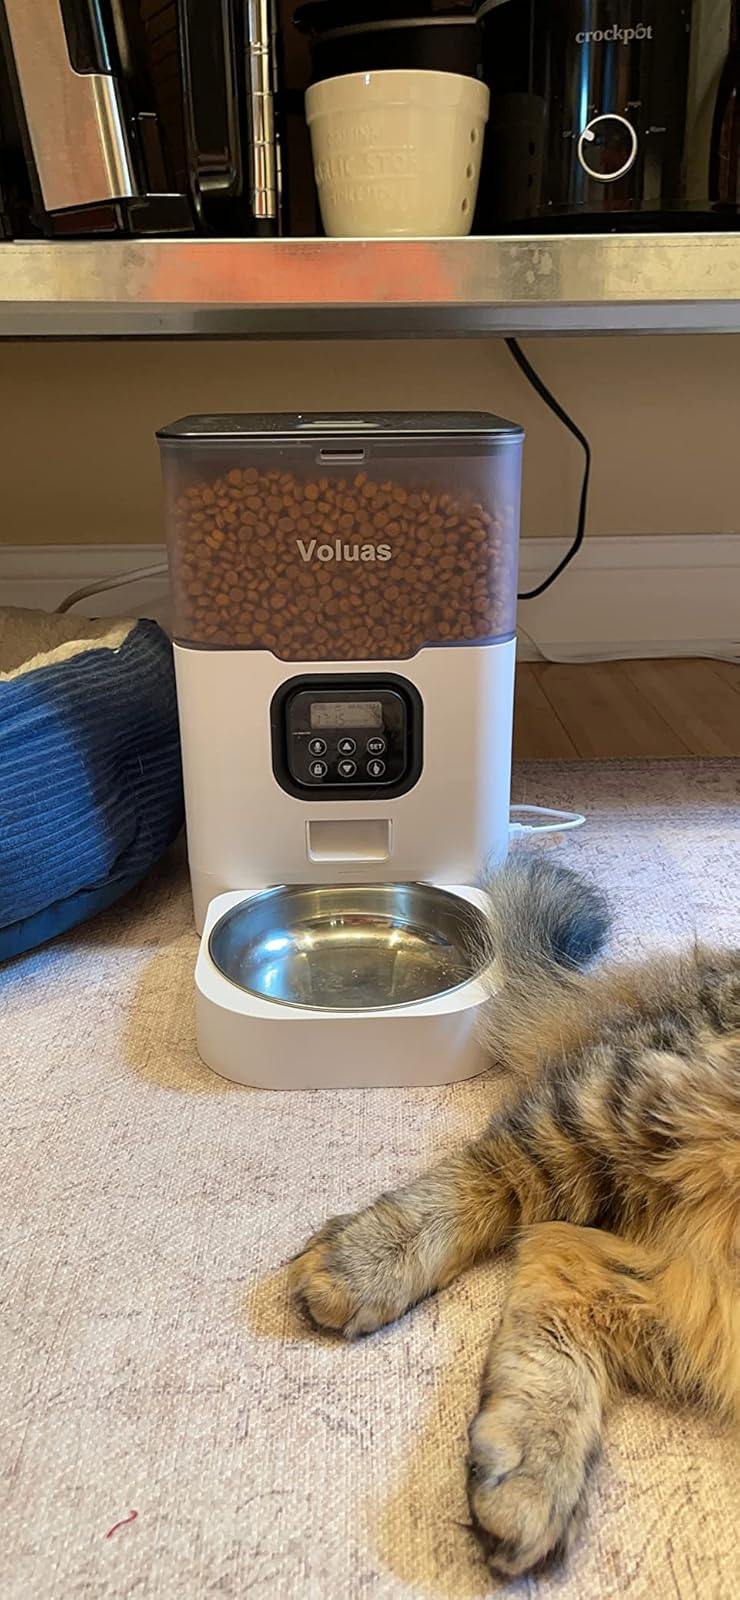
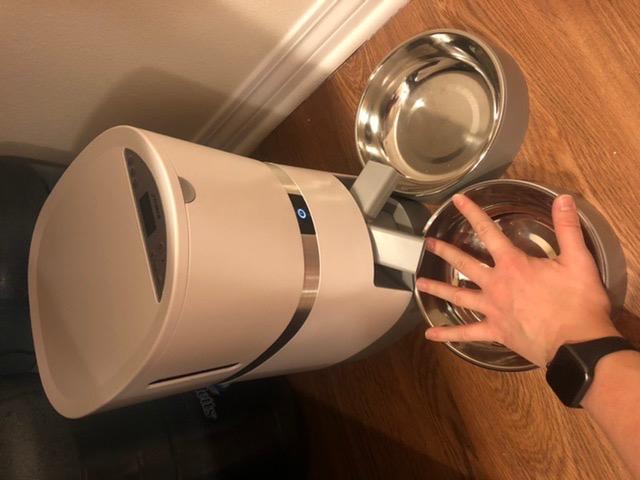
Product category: items_feeder
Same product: no